Caroline Ashurst Biggs

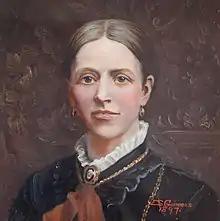
Portrait of Caroline Ashurst Biggs by Elizabeth Sarah Guinness

Caroline Ashurst Biggs (23 August 1840–4 September 1889) was an advocate for women’s rights and a third generation member of the Ashurst family of radical activists. Born in Leicester on 23 August 1840, she was the second child of Matilda Ashurst Biggs and Joseph Biggs. She died at 19 Notting Hill Square in London on 4 September 1889. At the World's Columbian Exposition in Chicago in 1893, her photograph was included in an exhibition of Portraits of Eminent British Women, in a section devoted to Pioneers in Philanthropy and General Advancement of Women.